Ernie Els

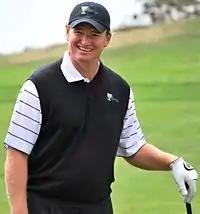
Els in 2009

Theodore Ernest Els (born 17 October 1969) is a South African professional golfer. A former , he is nicknamed "the Big Easy" due to his physical stature along with his fluid golf swing. Among his more than 70 career victories are four major championships: the U.S. Open in 1994 at Oakmont and in 1997 at Congressional, and The Open Championship in 2002 at Muirfield and in 2012 at Royal Lytham & St Annes. He is one of six golfers to twice win both the U.S. Open and The Open Championship.